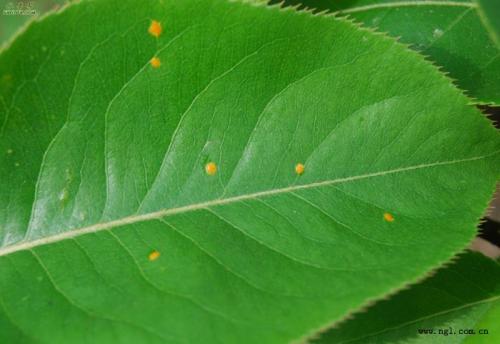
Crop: apple
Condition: healthy